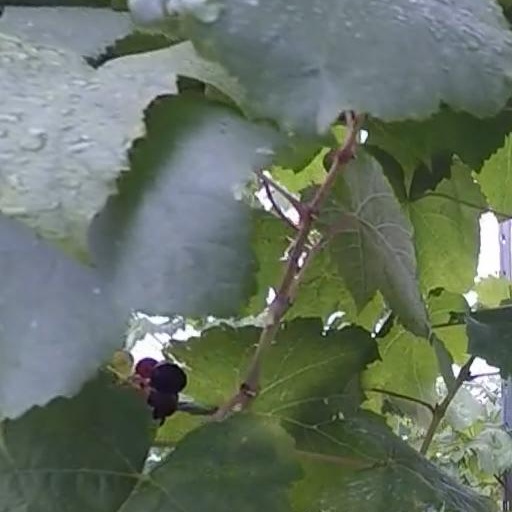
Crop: grape